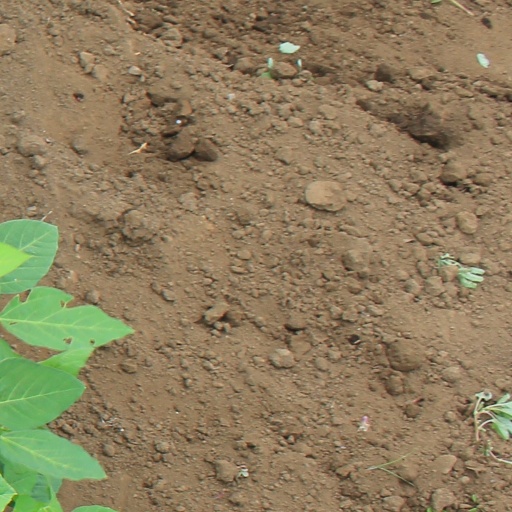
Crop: soybean